Mask in Blue (1953 film)

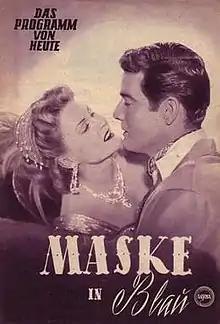

Mask in Blue is a 1953 West German musical film directed by Georg Jacoby and starring Marika Rökk, Paul Hubschmid and Wilfried Seyferth. It was made at the Bavaria Studios in Munich and on location in Rome. The film's sets were designed by the art director Erich Kettelhut. It was shot in Agfacolor. It is an operetta film based on the stage work of the same name composed by Fred Raymond. A previous film version was made in 1943.